Geographical indication

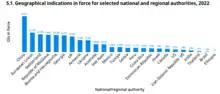
Estimated geographical Indications in force for selected national and regional authorities in 2022

According to WIPO World Intellectual Property Indicators 2023, with data received from 91 national and regional authorities, there were an estimated 58400 protected GI in existence in 2022. Of the 58,400 GIs in force in 2022, upper middle-income economies accounted for 46.3% of the world total, followed by high-income (43.1%) and lower middle-income economies (10.6%). In terms of regional distribution, Europe had the most GIs in force, amounting to 53.1%, followed by Asia (36.3%), Latin America and the Caribbean (4.3%), Oceania (3.6%), North America (2.6%) and Africa 0.1%. Figures should nevertheless be interpreted with caution as GIs can be protected through many different means, "sui generis" systems, trademark systems, other national legal means, regional systems and international agreements (eg, Lisbon and Madrid systems).